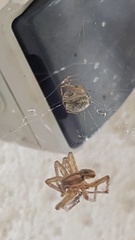
Species: Parasteatoda_tepidariorum